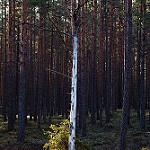
Label: forest